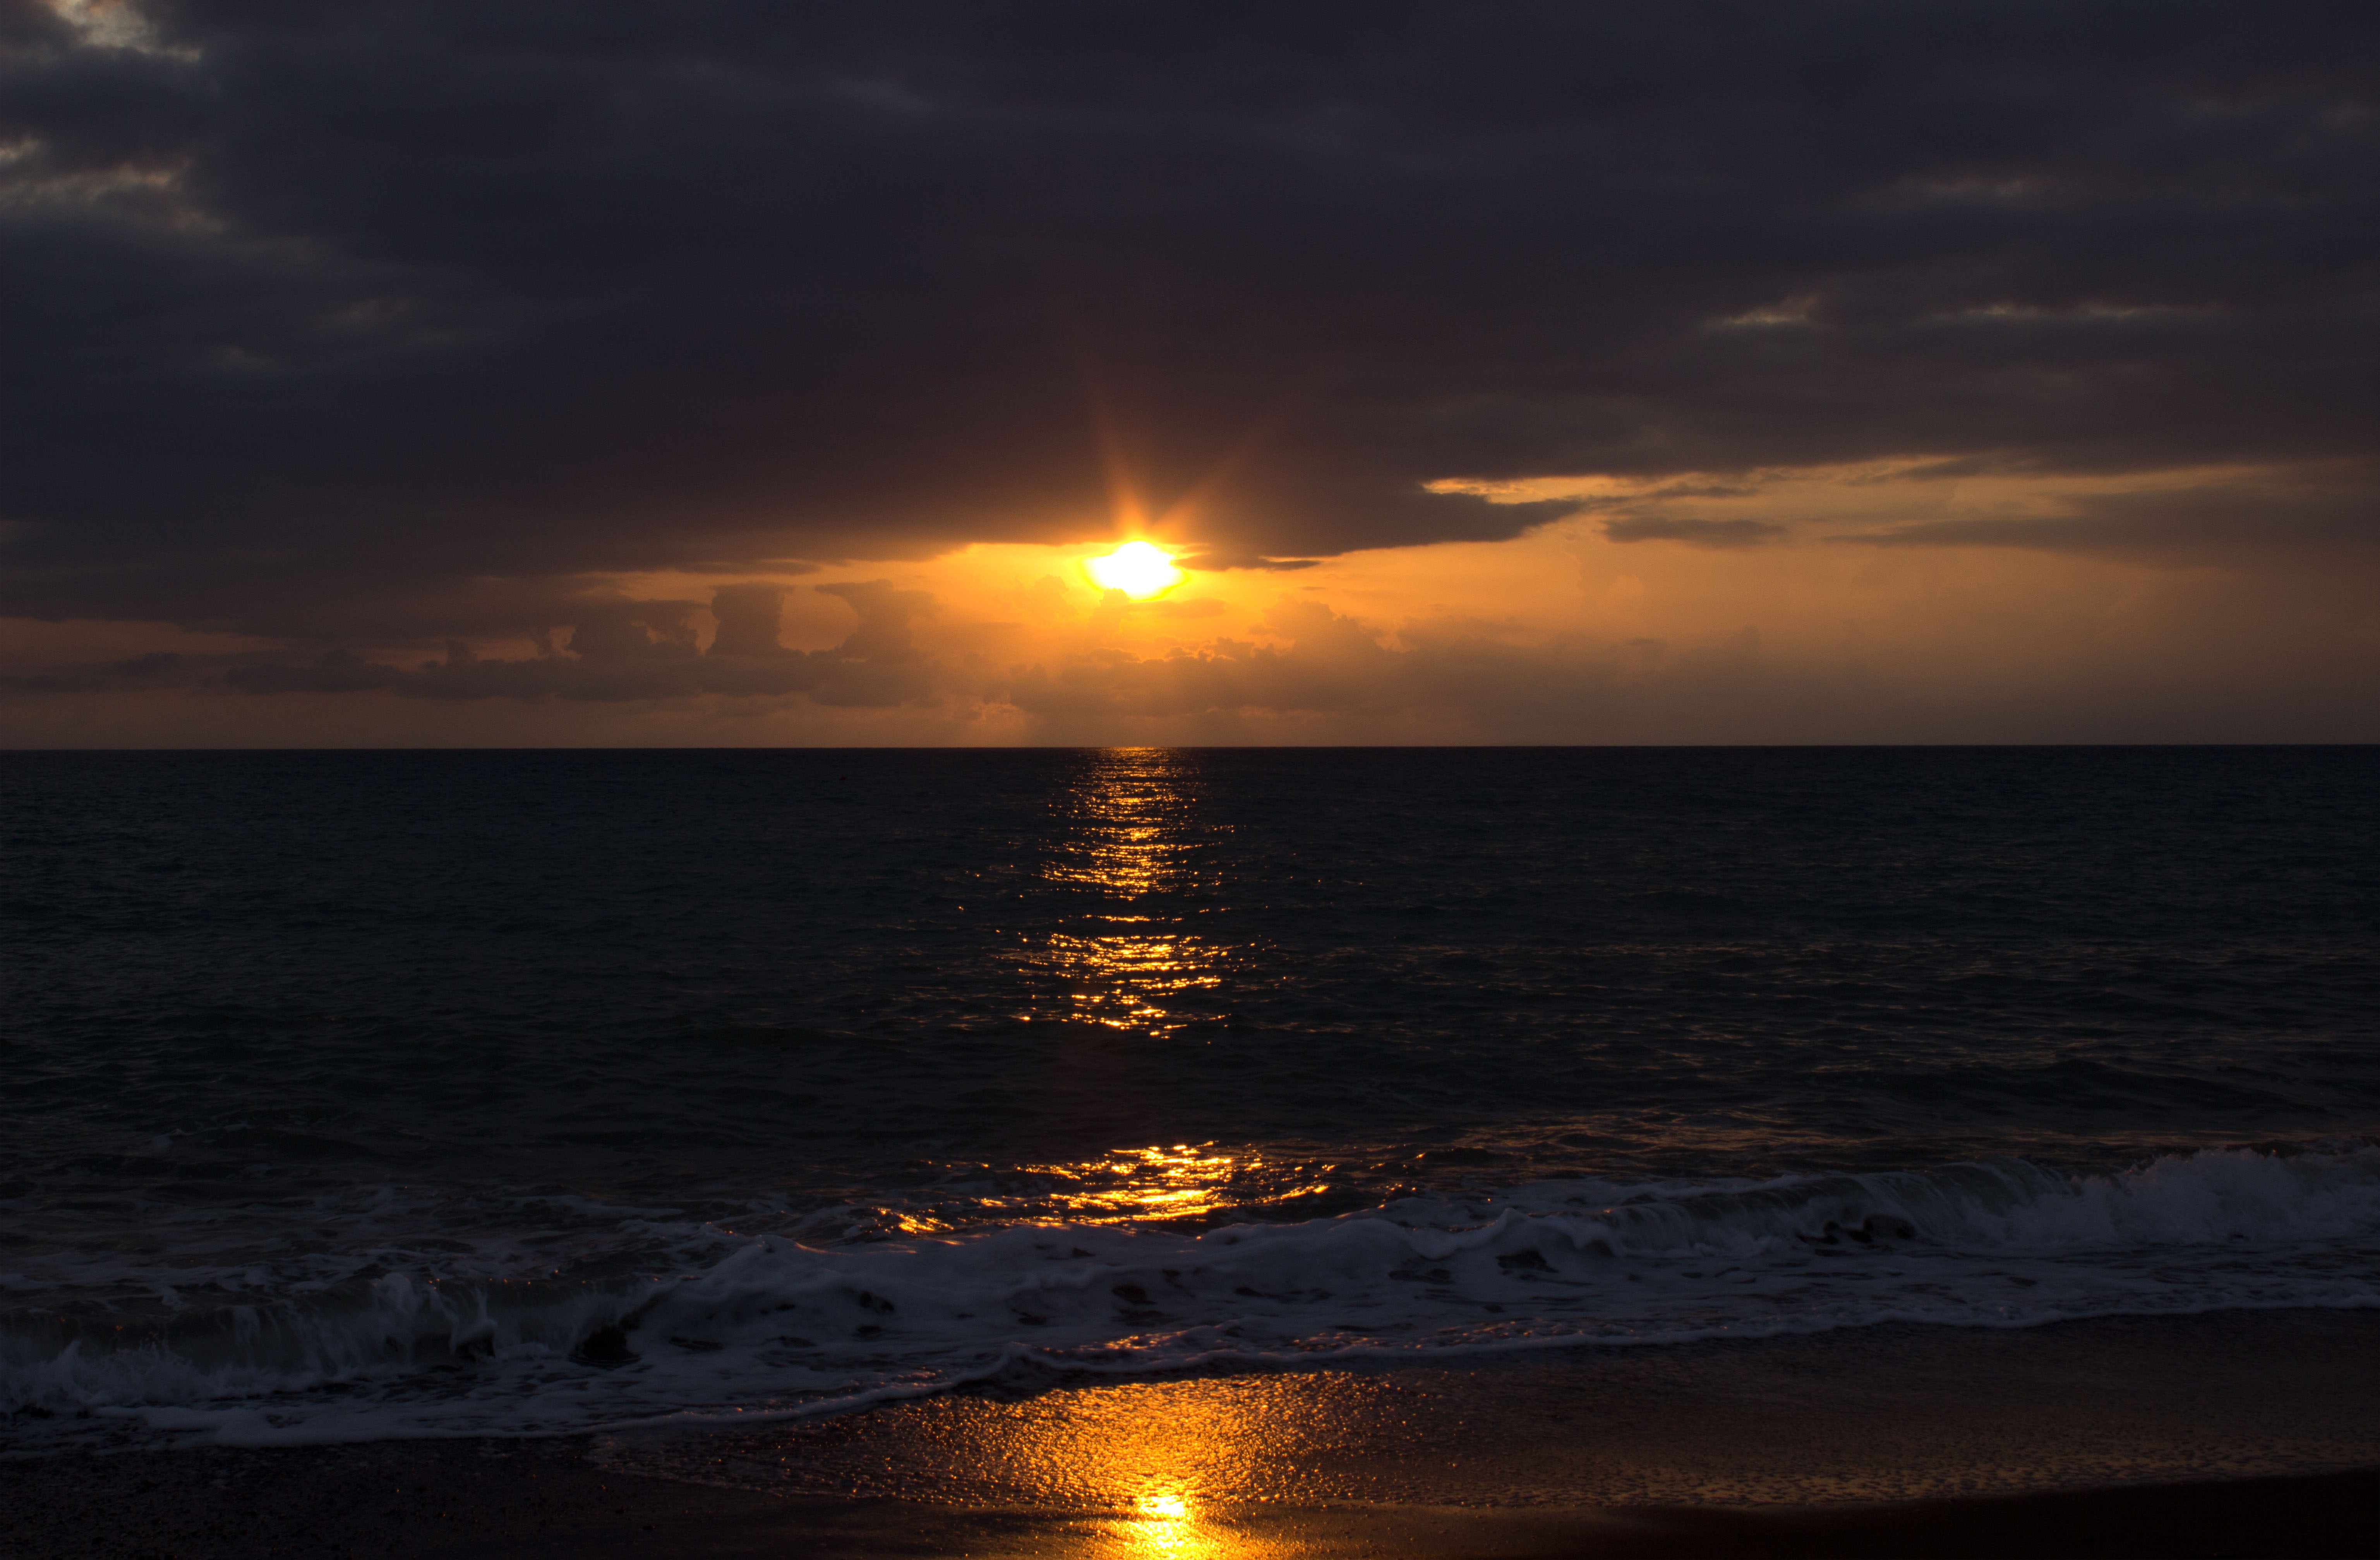
horizon, sea, ocean, sunrise, sunset, afterglow, dawn, cloud, dusk, coast, beach, evening, morning, sunlight, wave, sun, wind wave, astronomical object